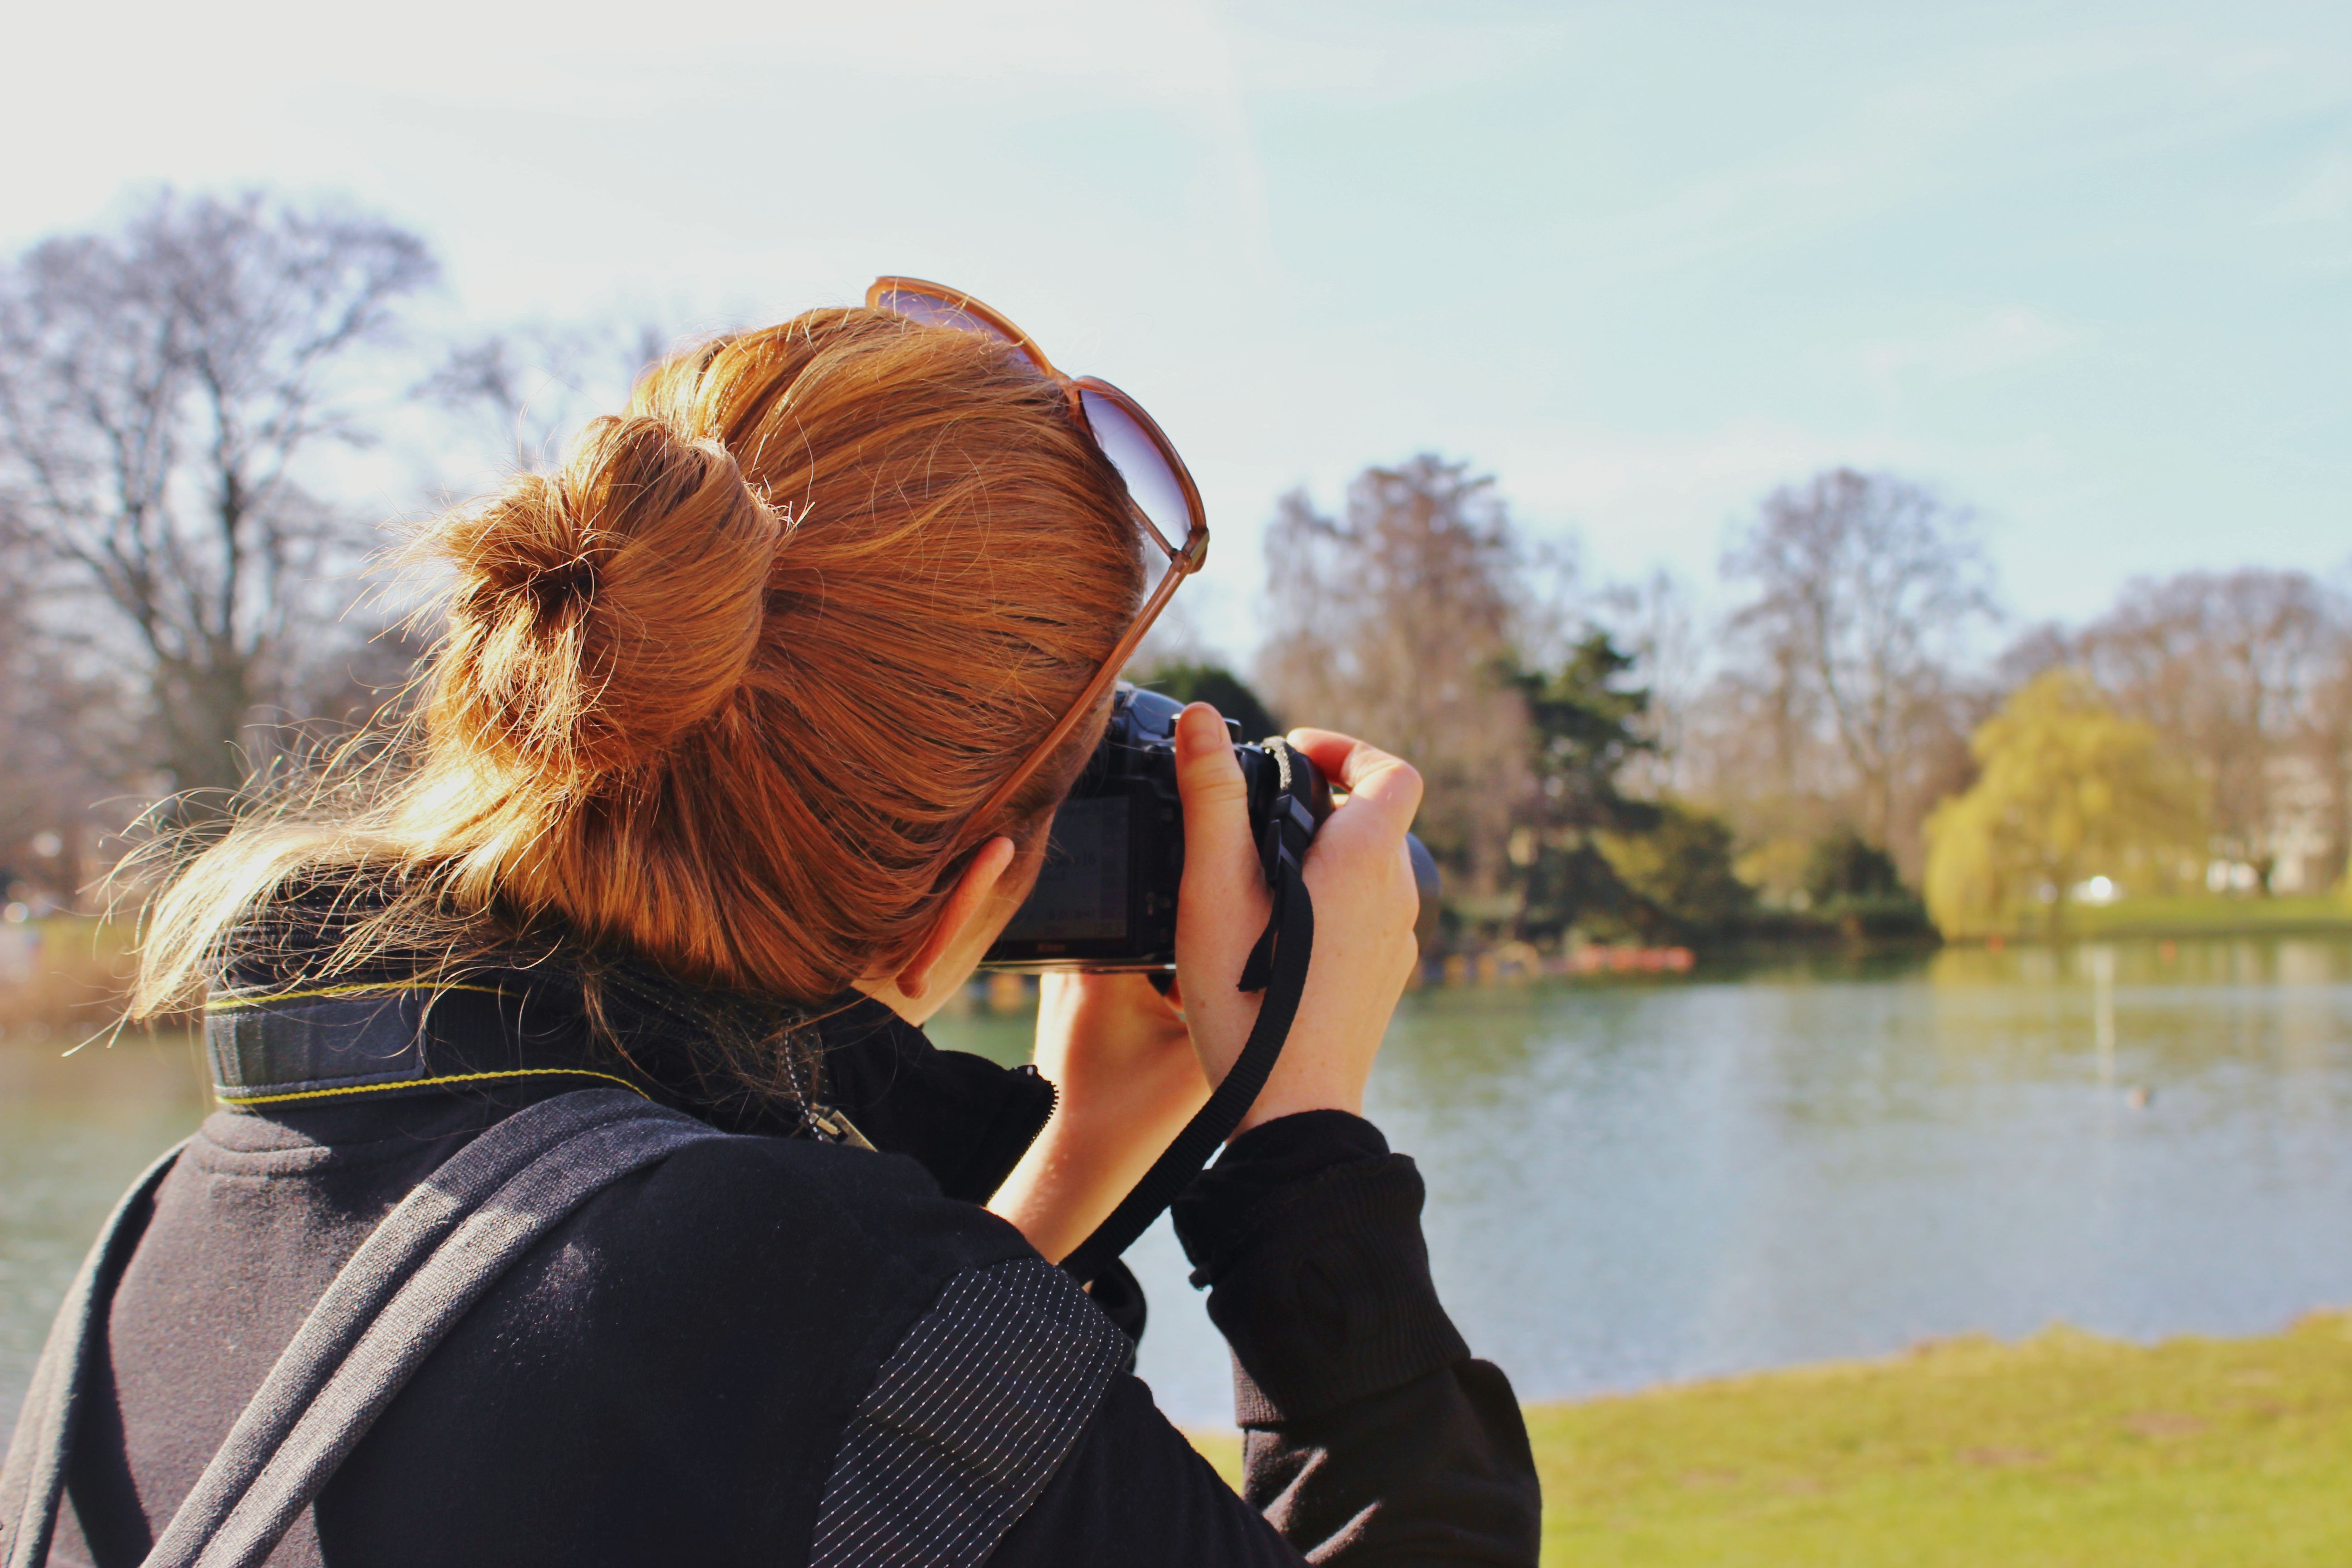
nature, girl, woman, hair, camera, photography, photographer, flower, lake, photo, female, walk, spring, autumn, romance, lifestyle, season, pictures, sunny, fun, daylight, photograph, shoot, weekend, hobby, interaction, photo shoot